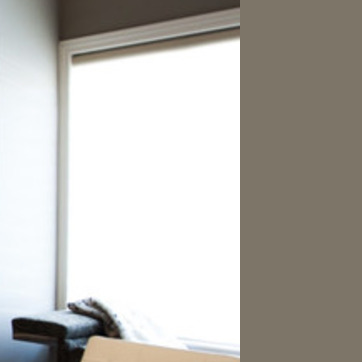
Material: glass